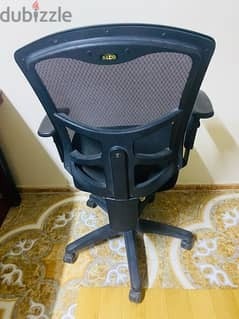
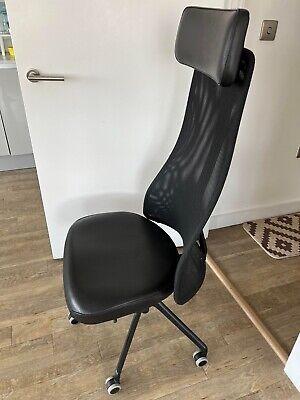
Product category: items_chair
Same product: no